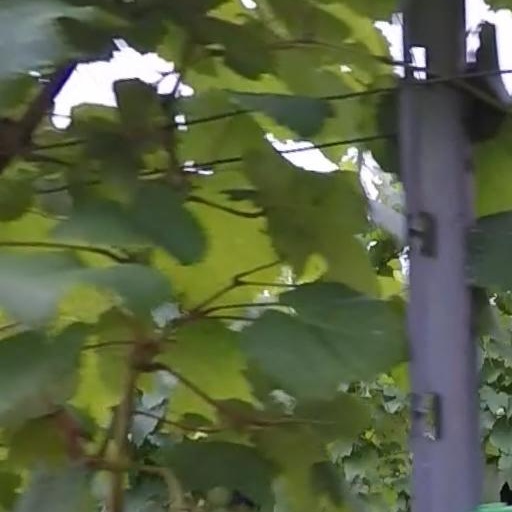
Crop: grape